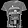
Label: T - shirt / top